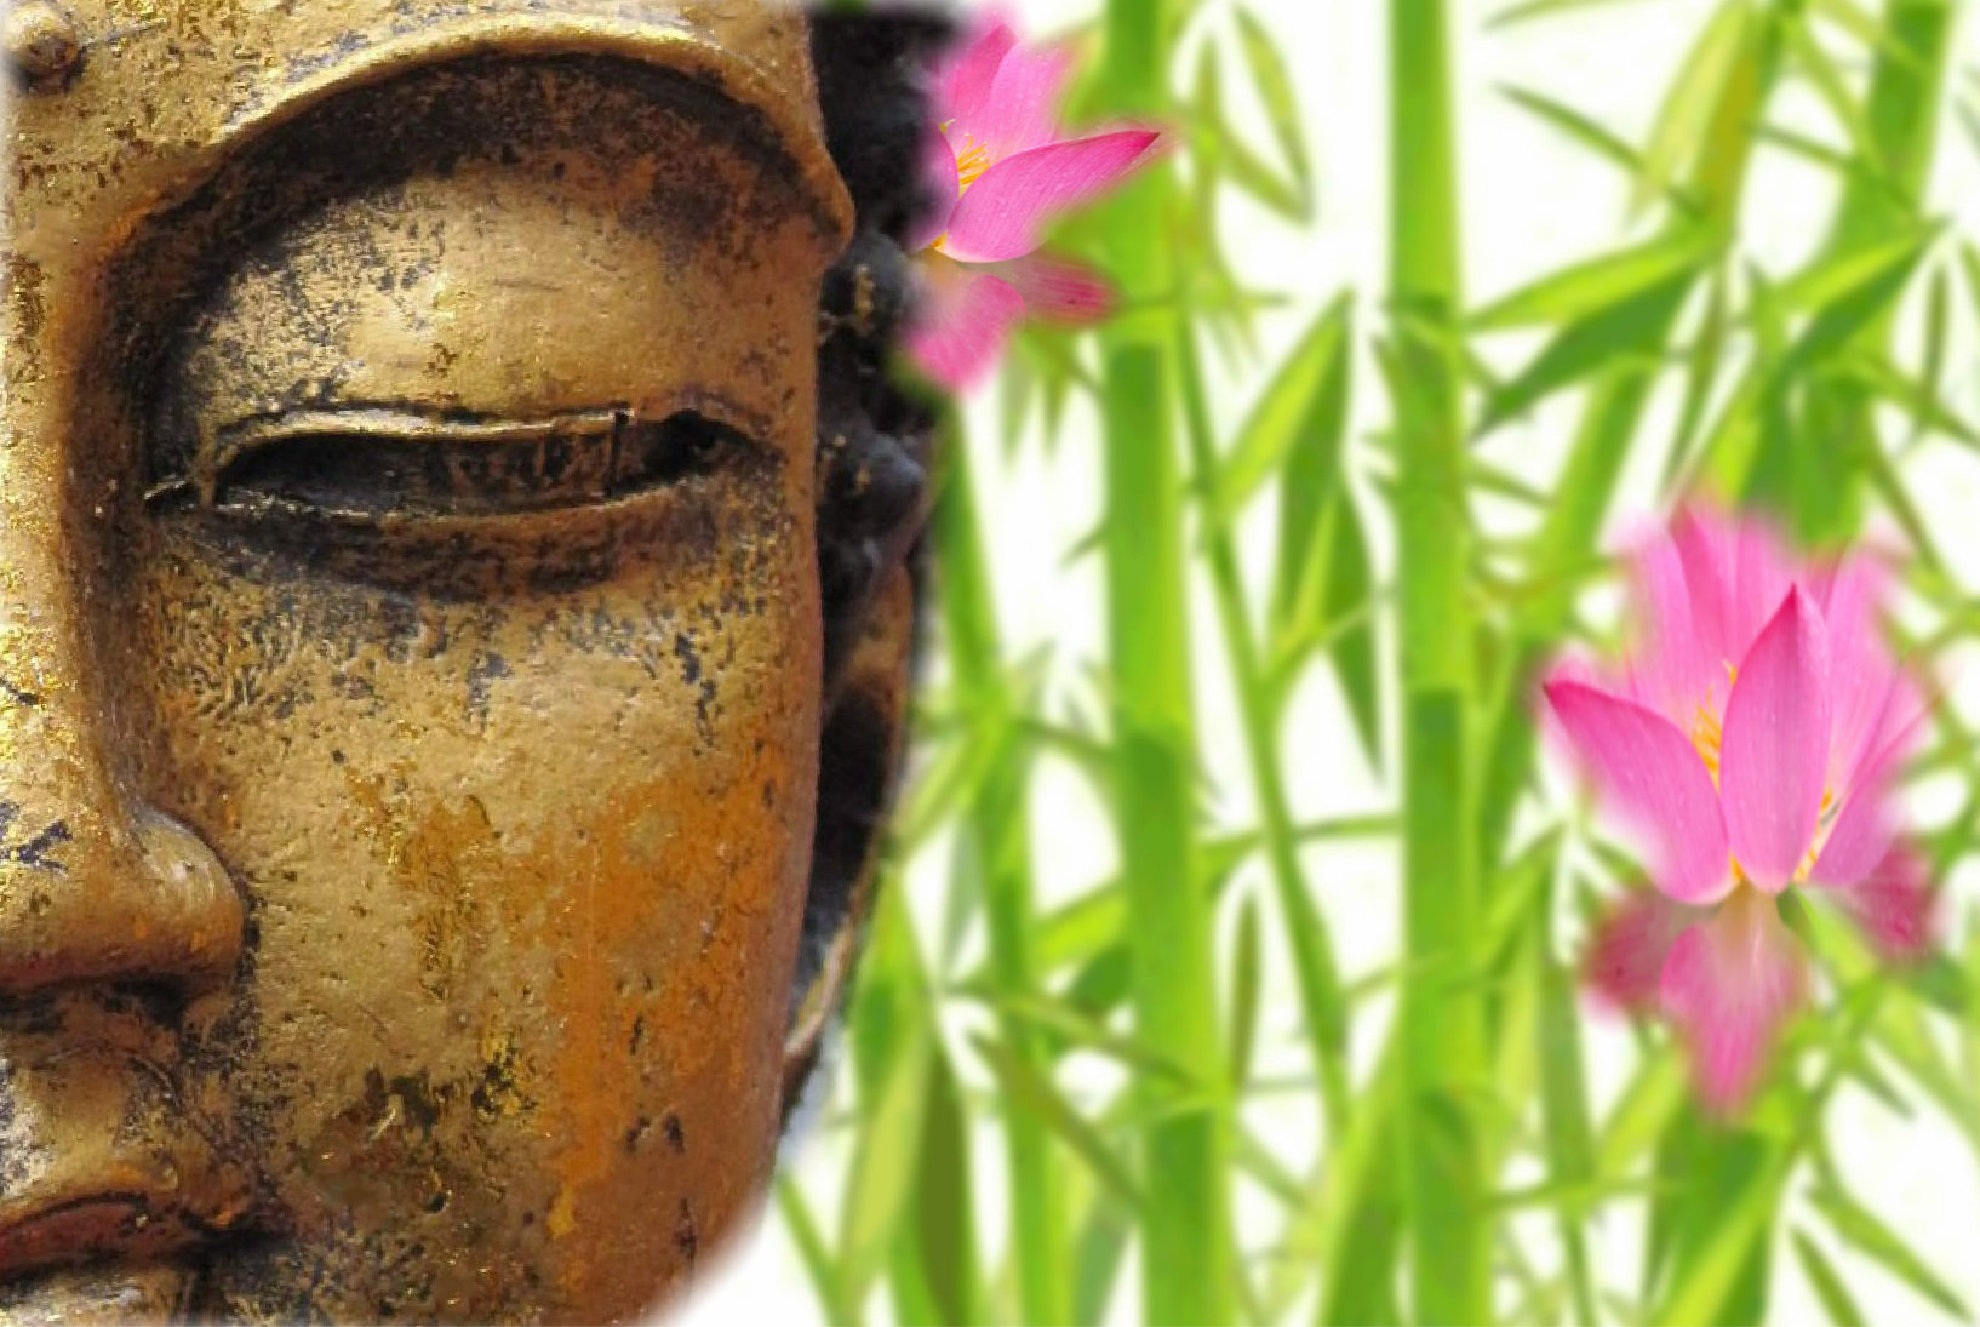
flower, meditate, buddhist, buddhism, asia, rest, zen, spiritual, meditation, buddha, serenity, wisdom, spirituality, wellness, fern stlich